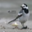
Label: bird